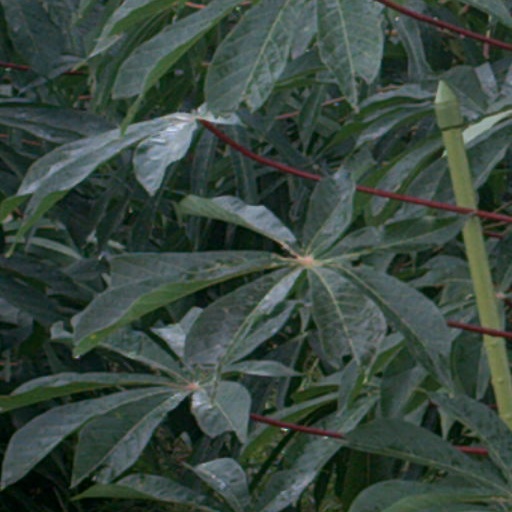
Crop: cassava